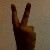
The image shows a hand gesture representing the number 2 in Indian Sign Language.